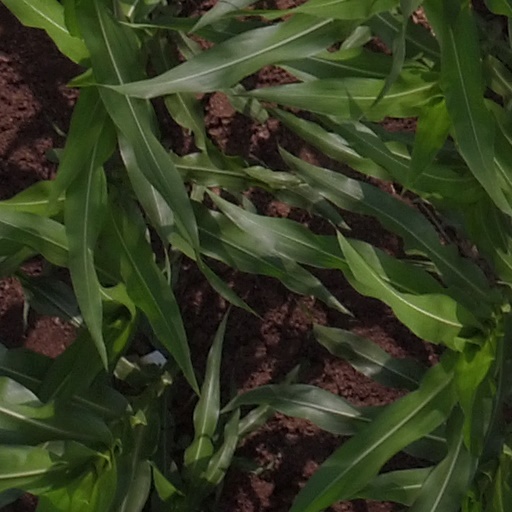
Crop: maize; corn